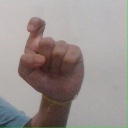
अक्षर: इ